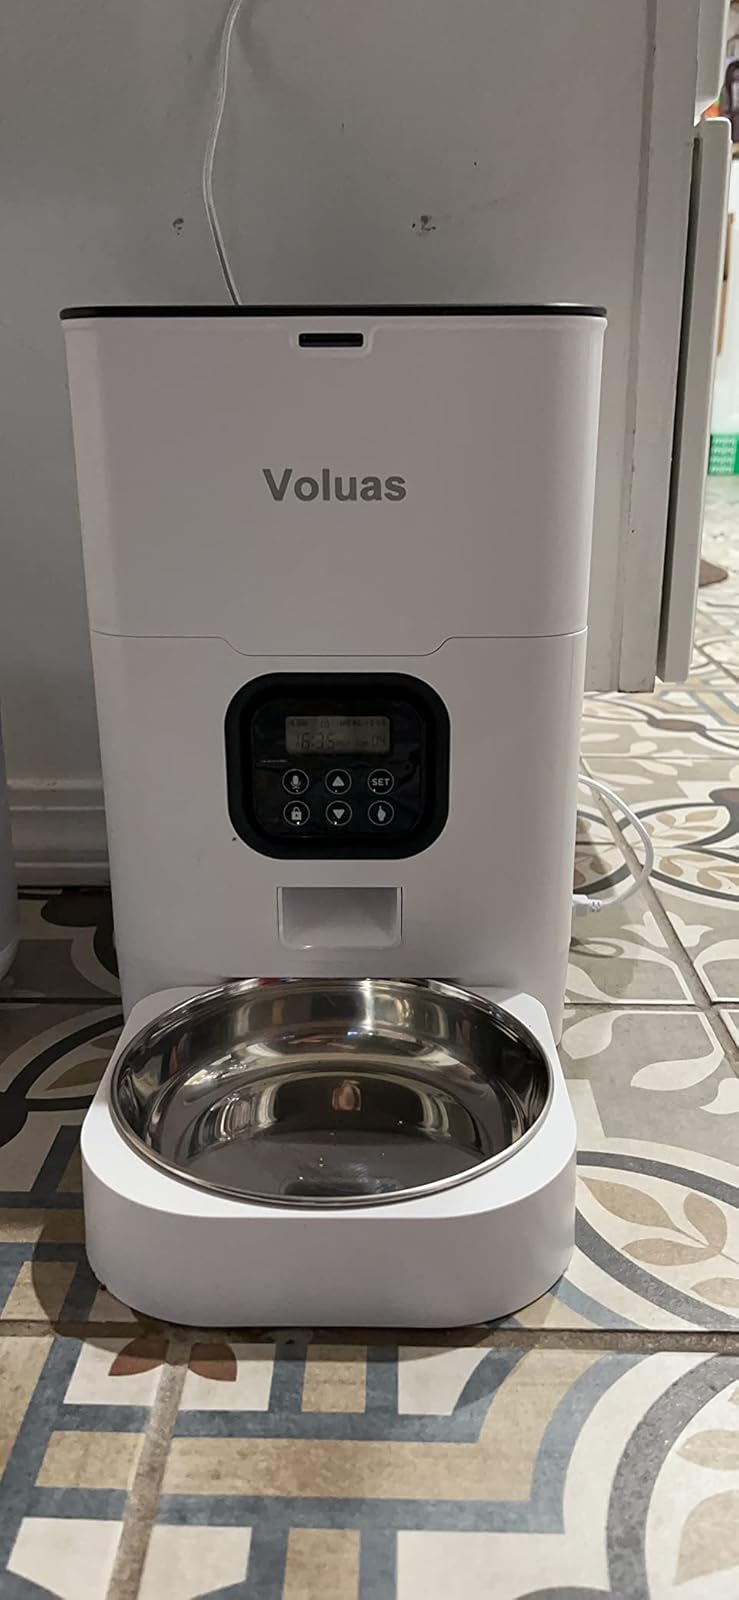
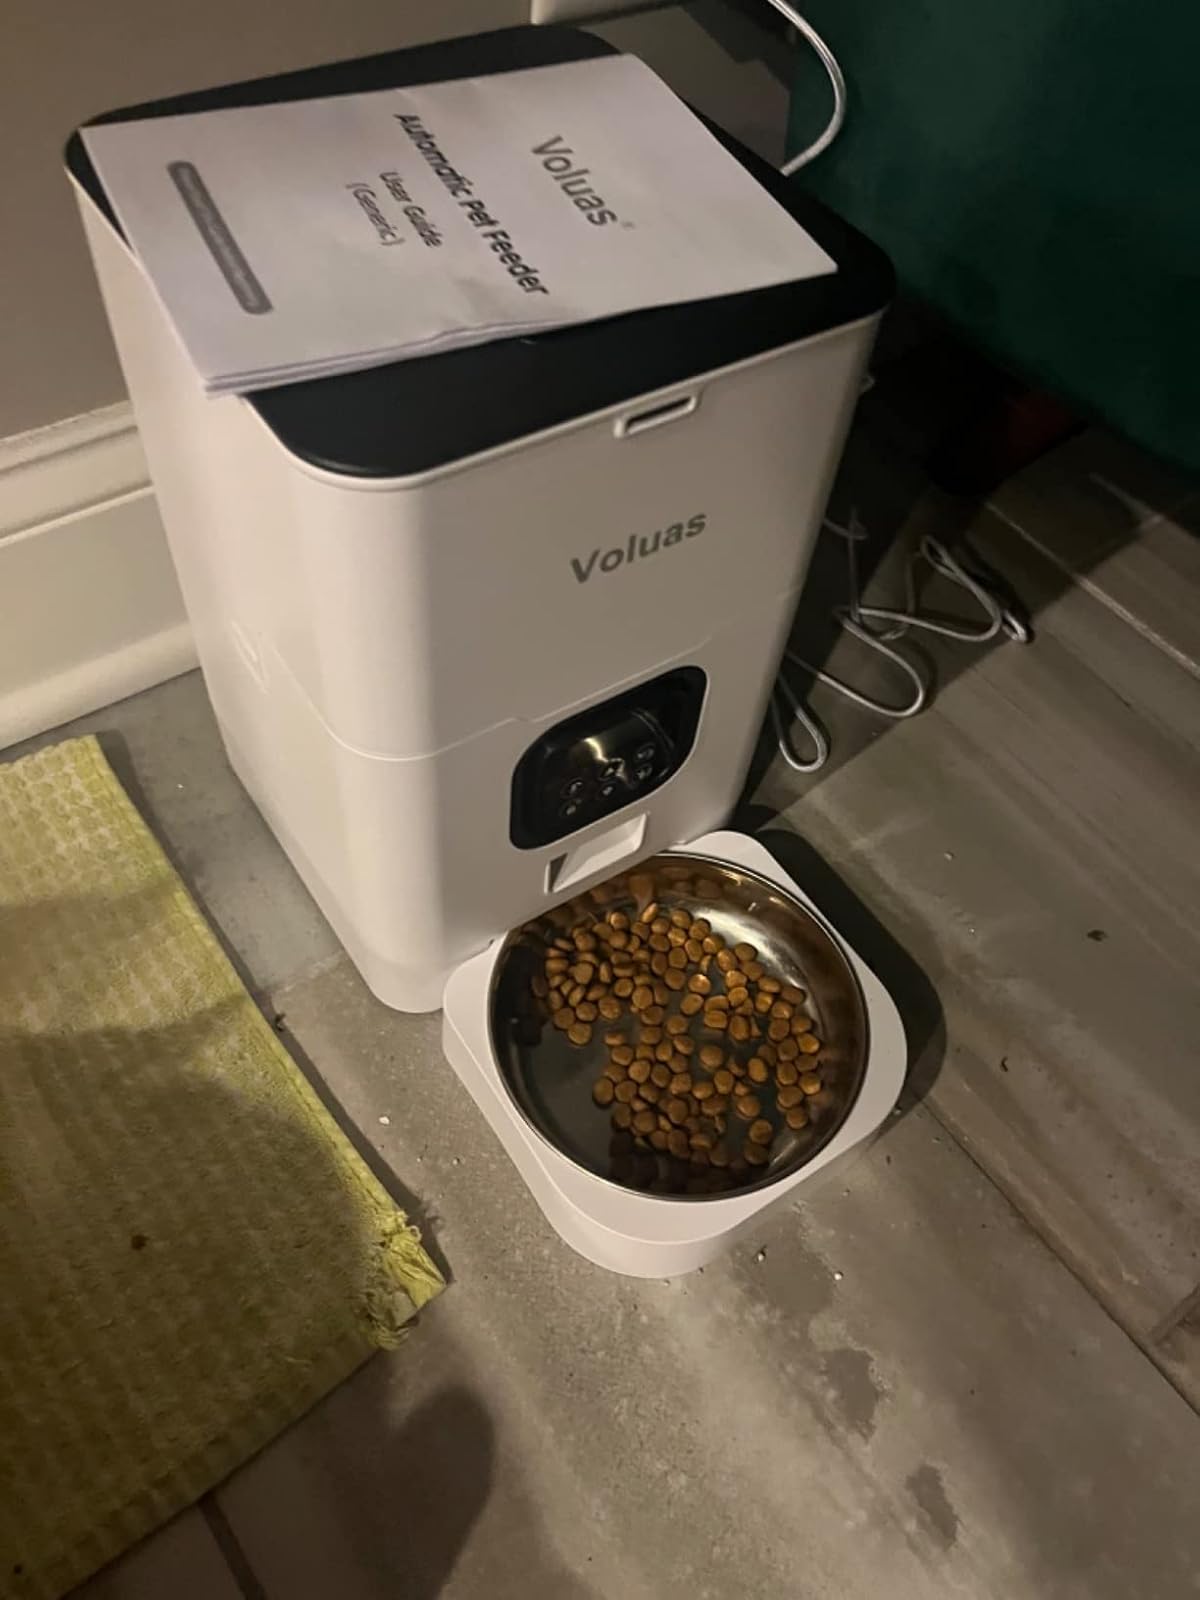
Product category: items_feeder
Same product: yes